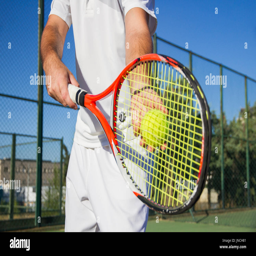
close up photo of a racket and a tennis ball .